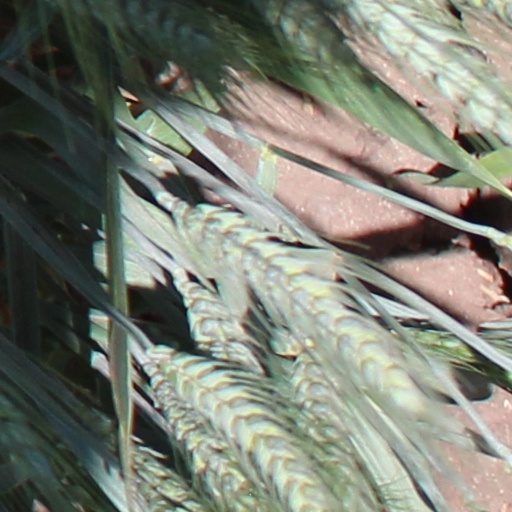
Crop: wheat